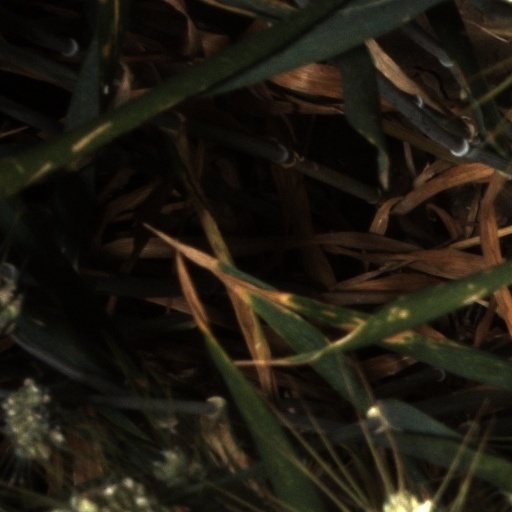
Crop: wheat